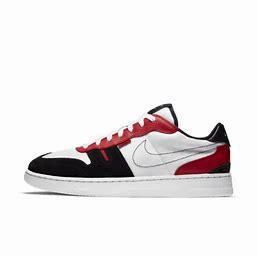
Brand: Nike
Model: Squash Type